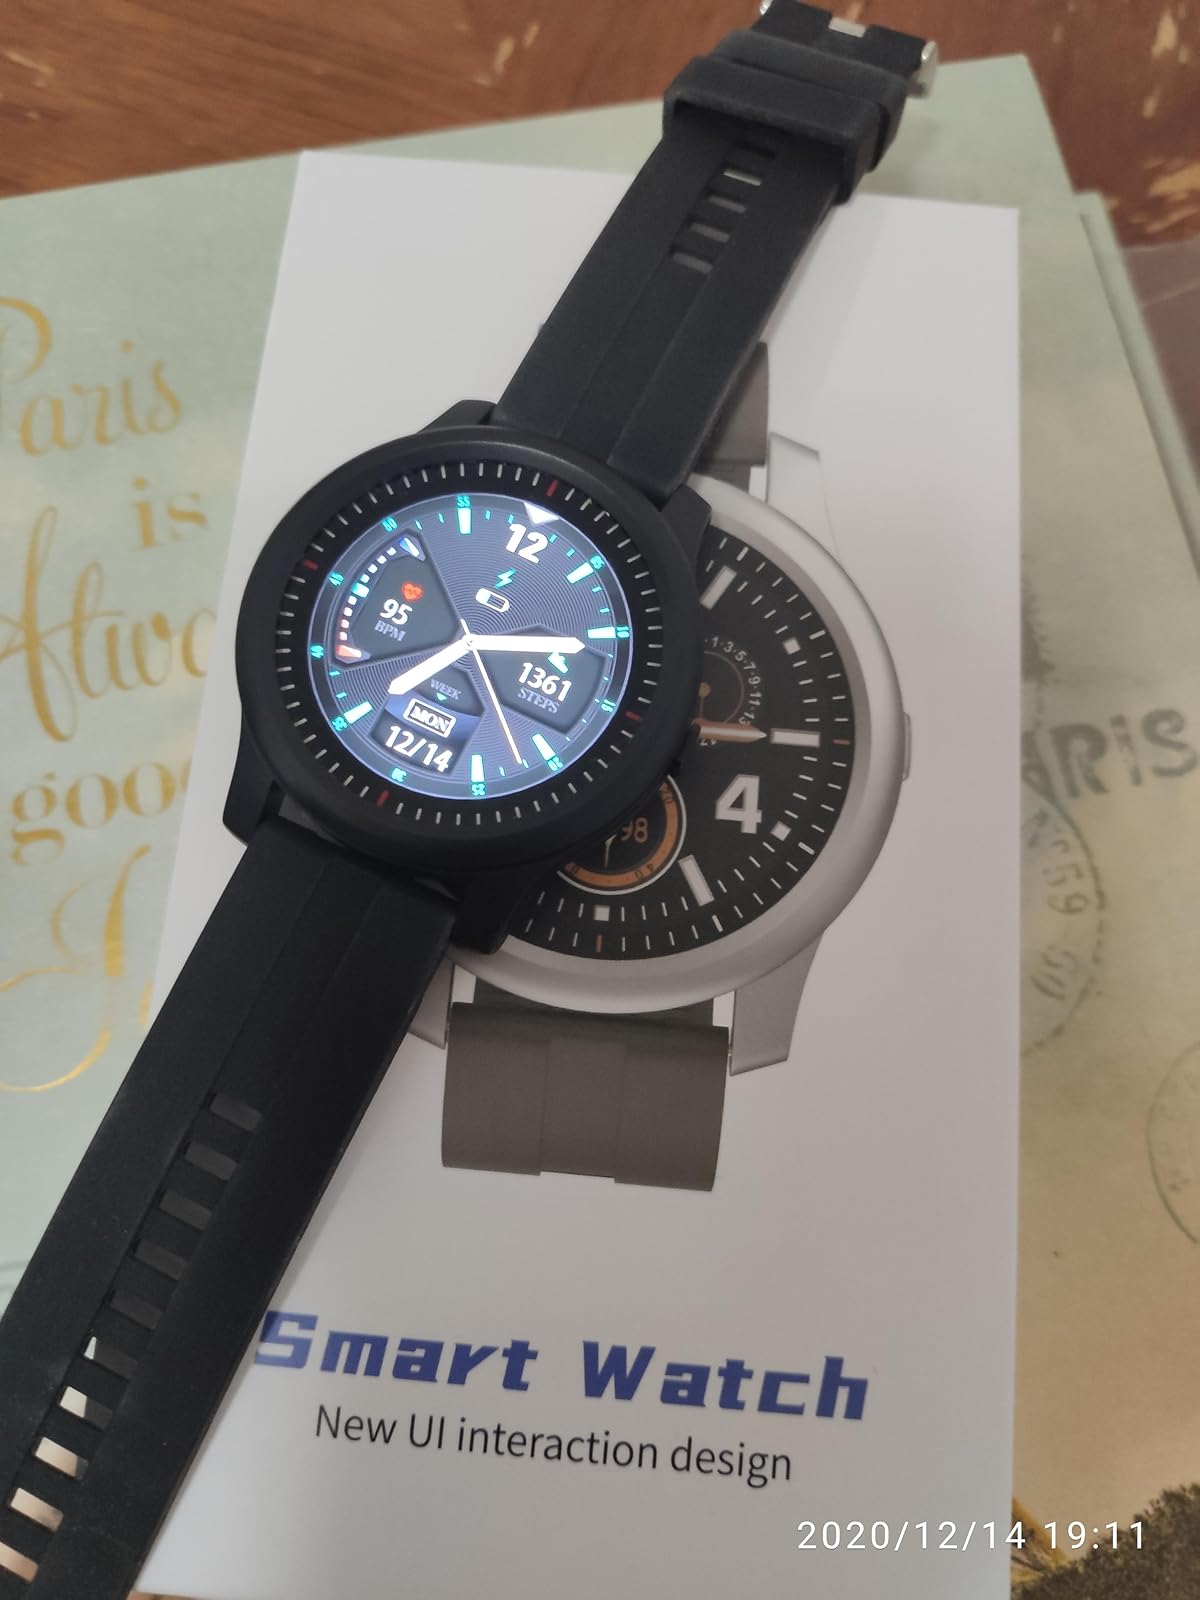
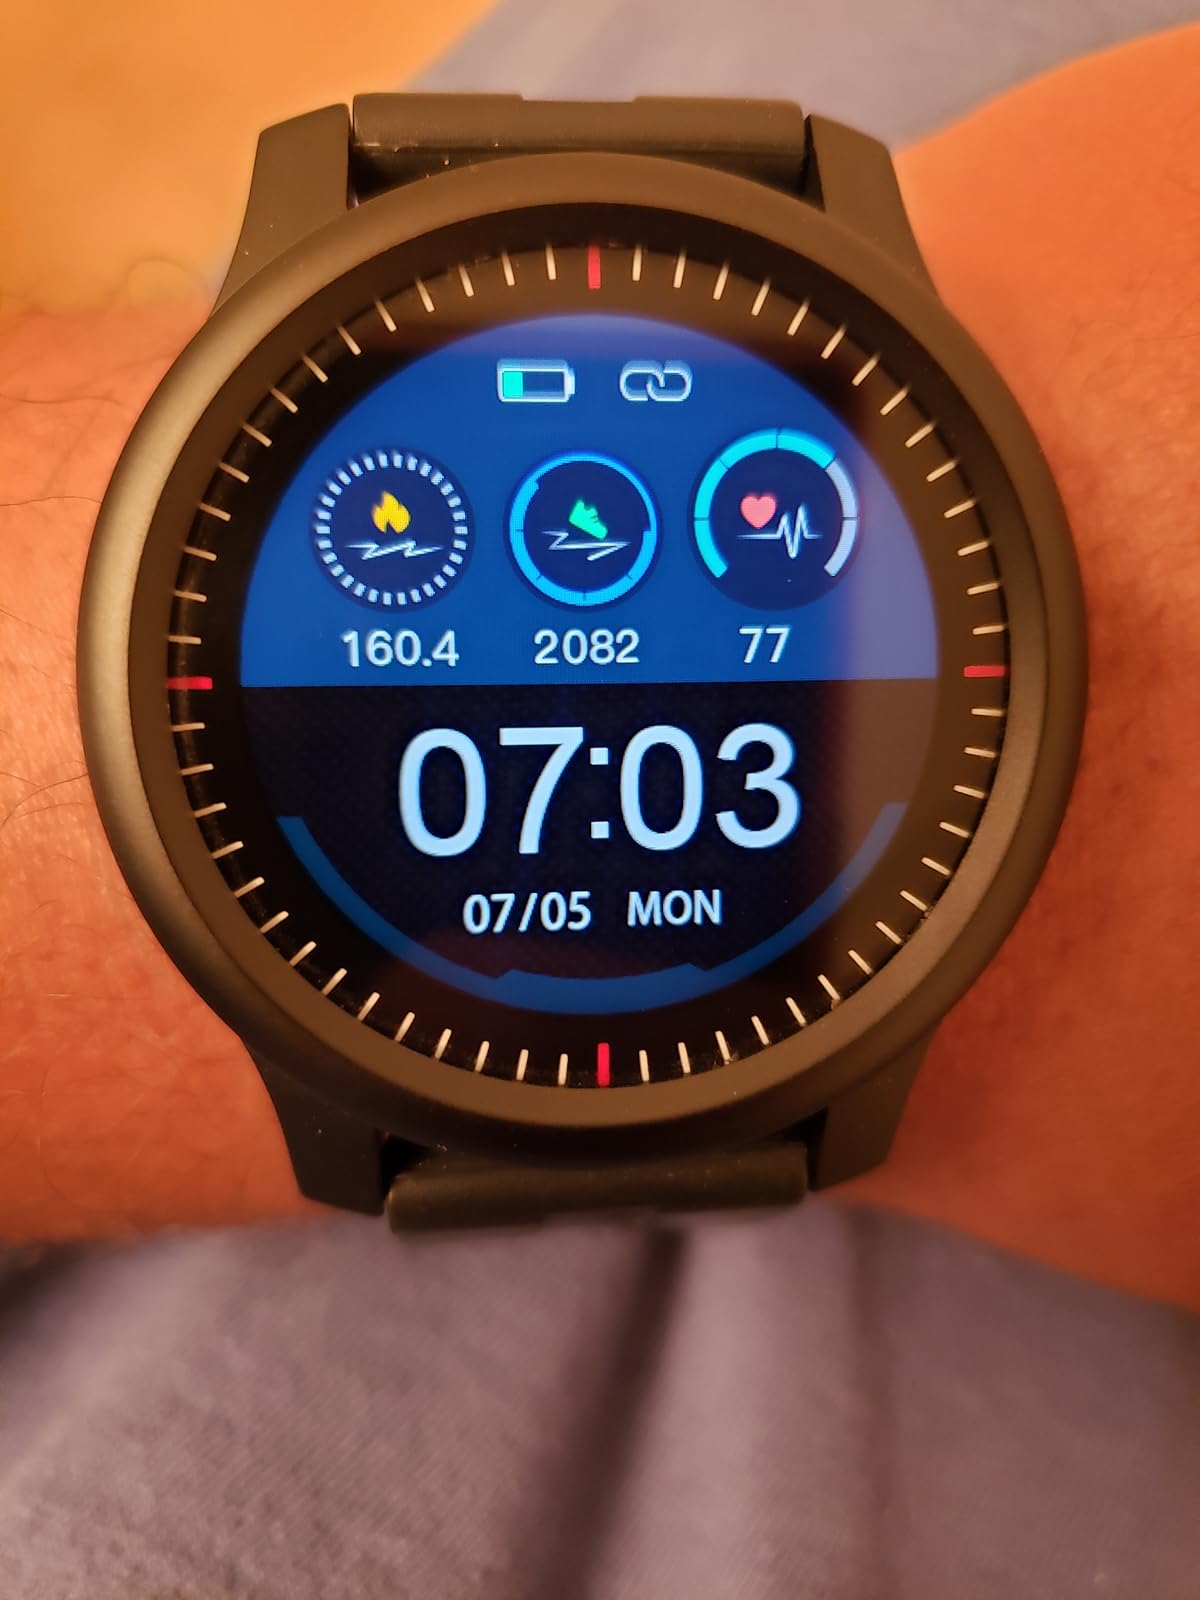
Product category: smartwatch
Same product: yes